Question: Please indicate a possible affordance area of the hot dog that can be used for eating
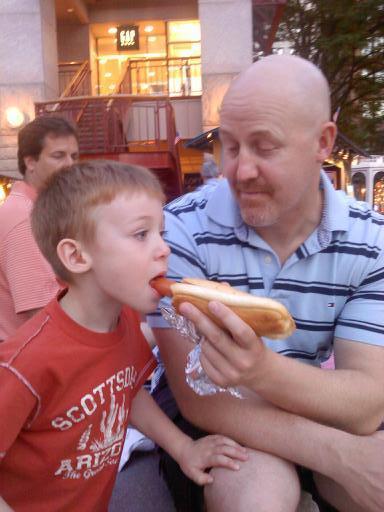
Answer: [152.5, 273, 298.5, 338]